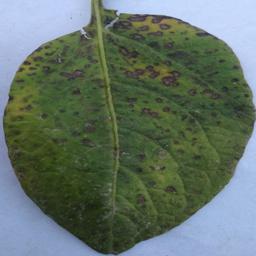
Etiqueta: Tizon_Temprano